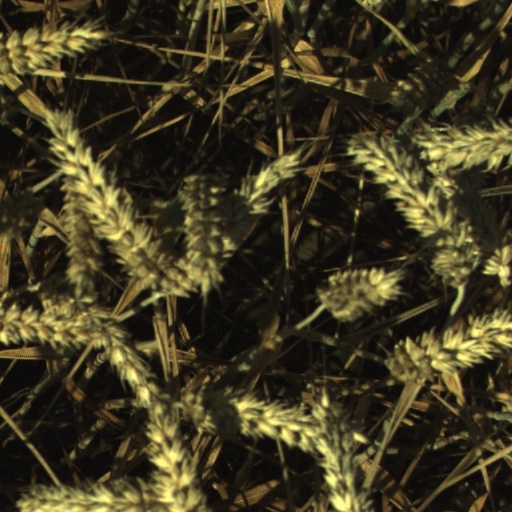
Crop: wheat